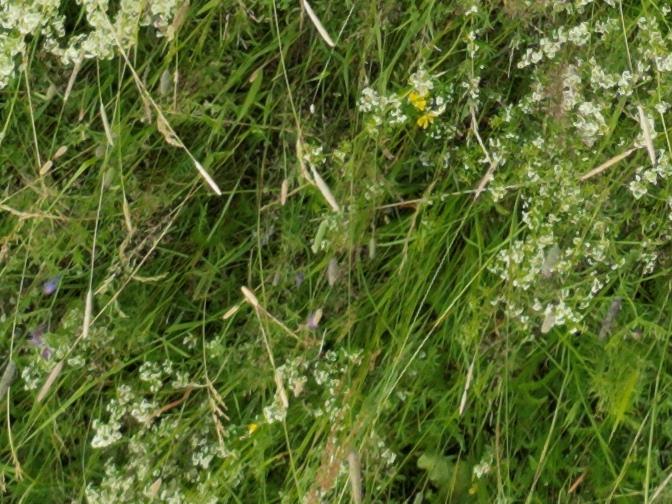
Flowers visible: yarrow flowers,  daisy flowers, yarrow flowers